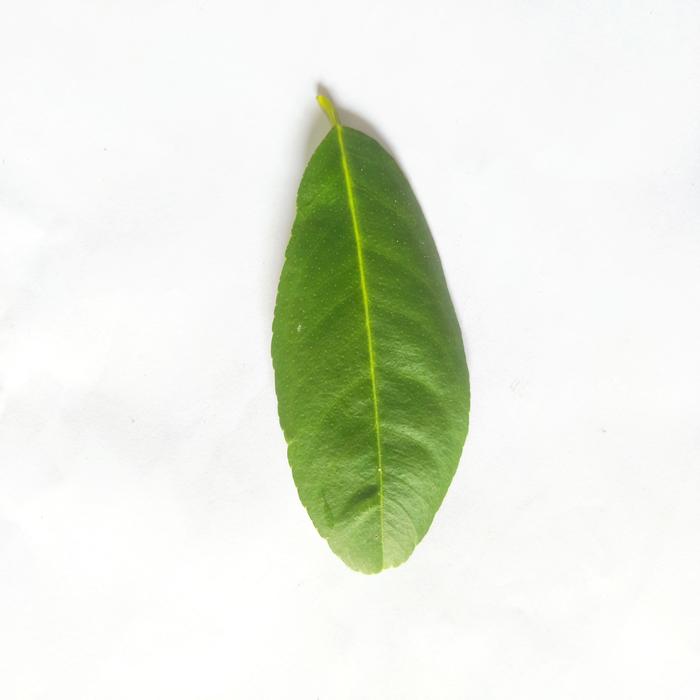
Crop: Lemon
Leaf condition: Healthy_Leaf